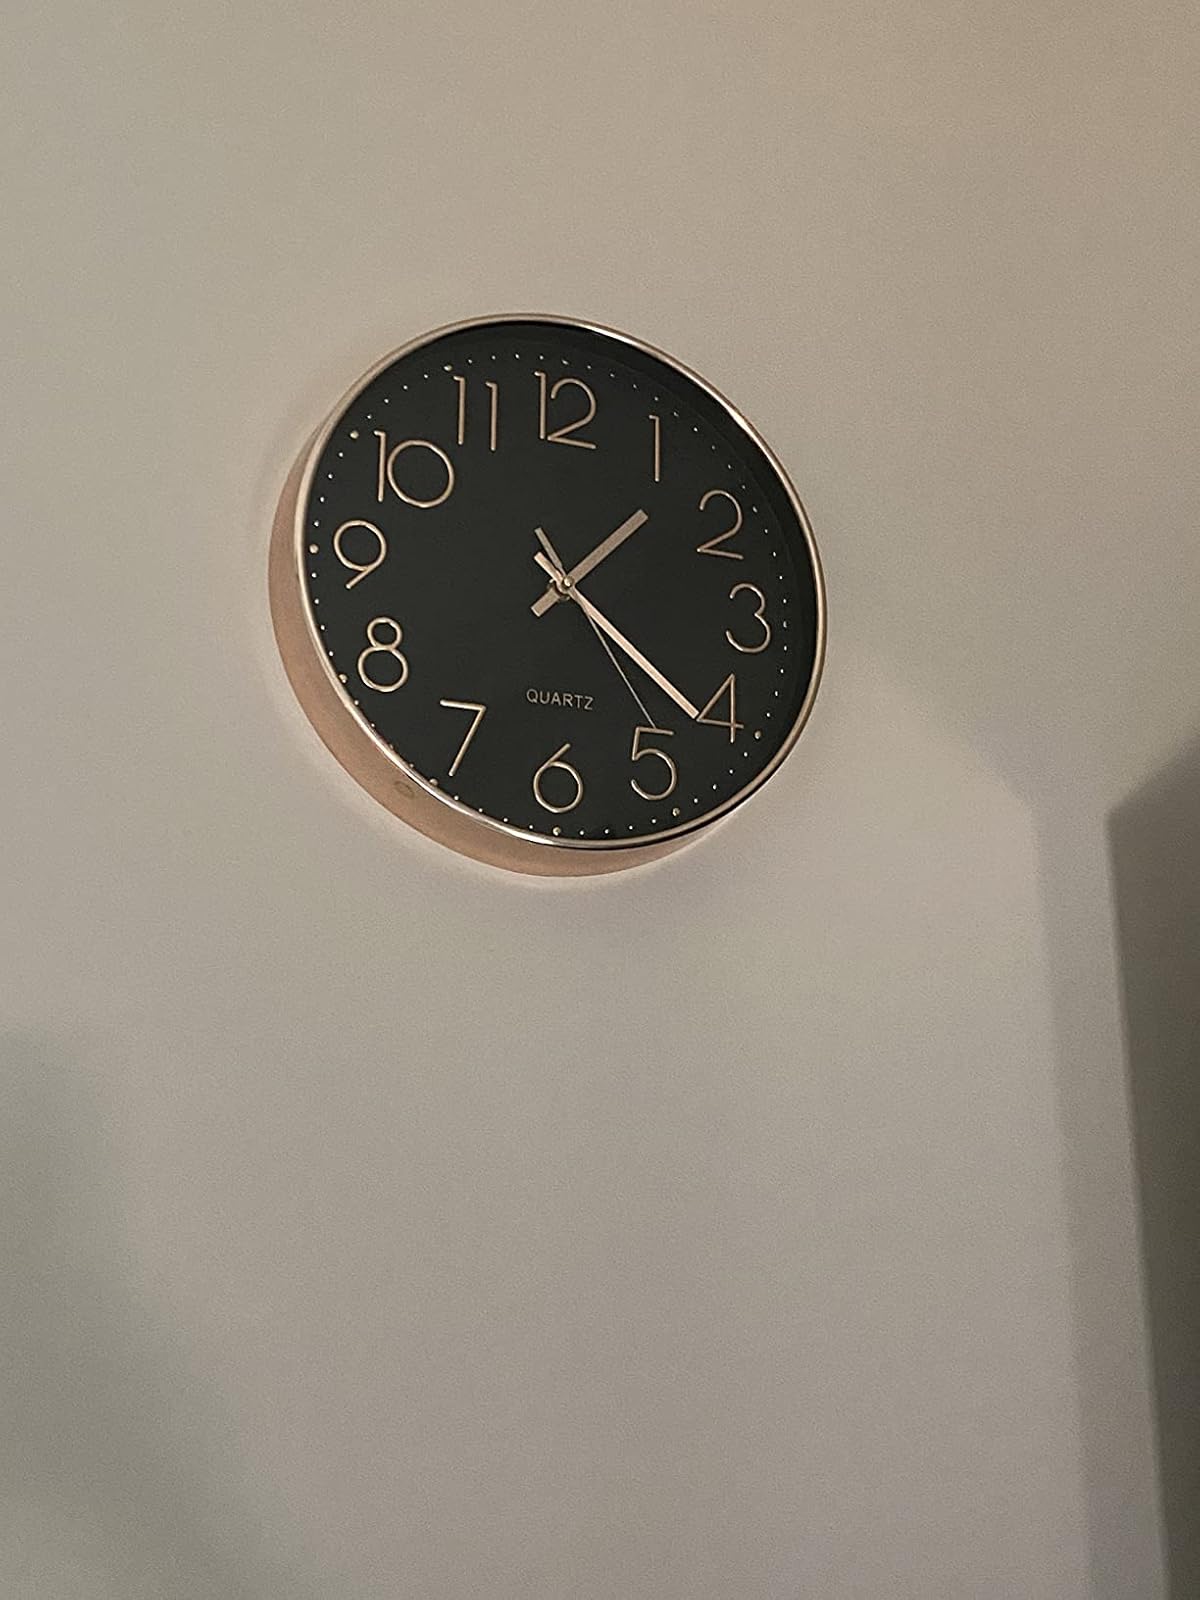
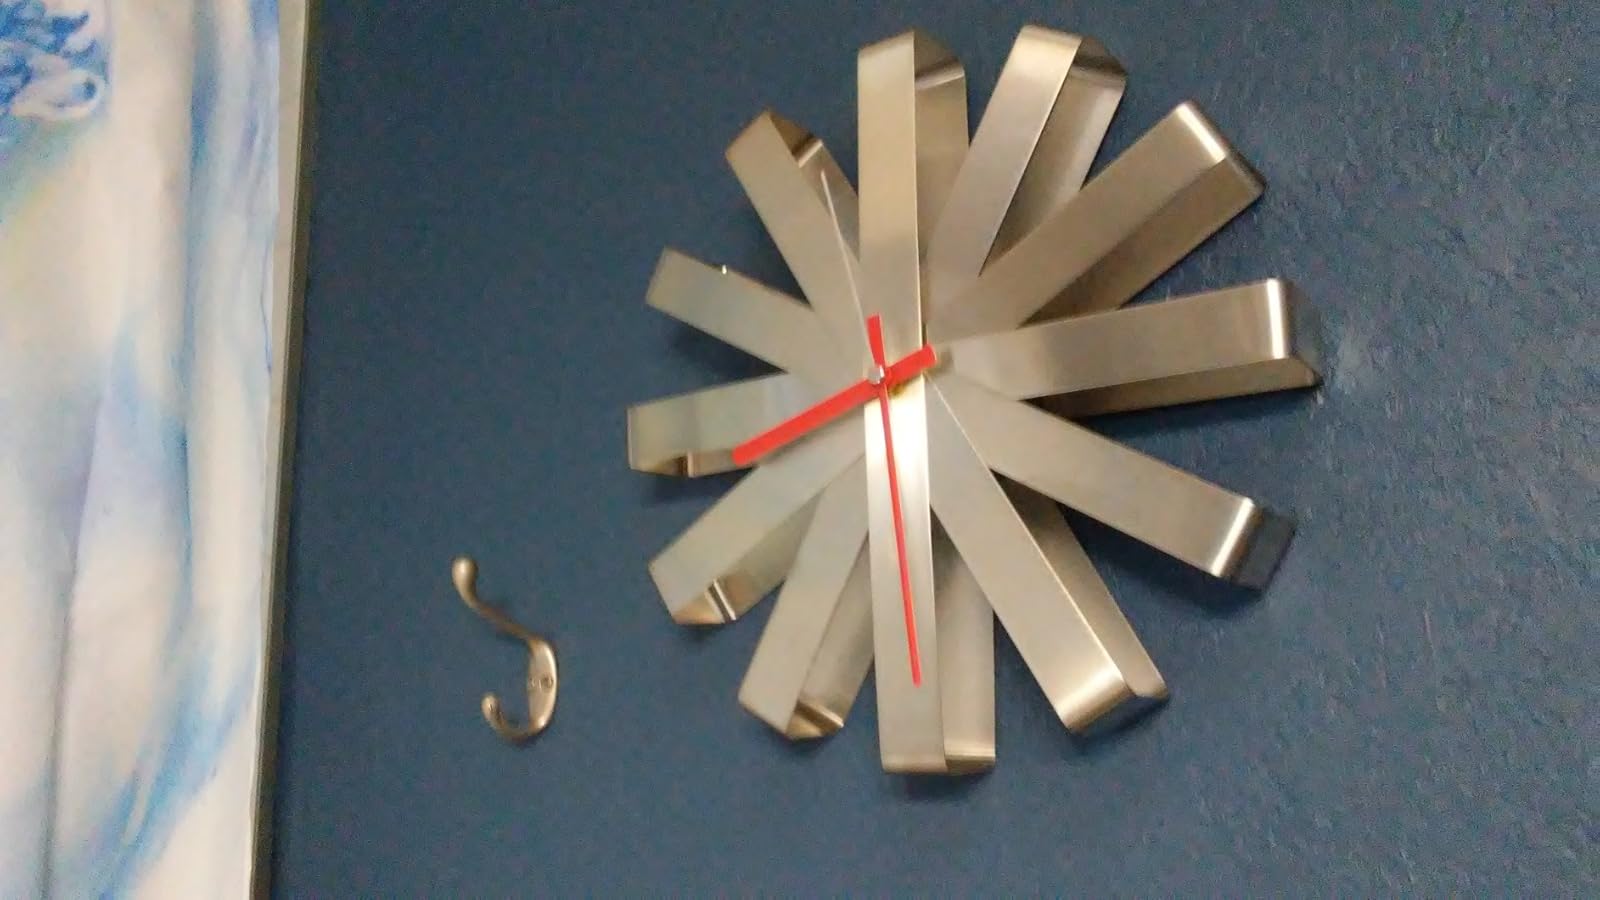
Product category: clock
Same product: no